PharmAccess Foundation

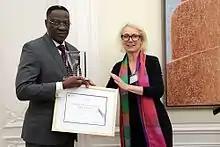
The Kwara State Health Insurance Program has been recognized as a best practice model for taking innovation to scale by the Development Assistance Committee (DAC) of the OECD. Charlotte Petri Gornitzka, Director General of the Swedish International Development Cooperation Agency (SIDA), presents the award to Abdulfatah Ahmed, Governor of Kwara State

The programs of the PharmAccess Group and its partners have had impact on different communities, for example in the Kwara State in Nigeria, where the Kwara State Community Health Program was launched in 2009. The Kwara State Government subsidizes 60% of the premiums and has committed to extend the program to 600,000 people over the next five years. The program is also funded by the Dutch Health Insurance Fund with support from the Dutch Ministry of Foreign Affairs, and implemented by PharmAccess and the Nigerian health maintenance organization Hygeia. During a visit to Nigeria, UN Secretary General Ban Ki-moon spoke about the program's unique character: ‘The groundbreaking Community Health Insurance of the Kwara State Government is exactly the kind of innovative partnership that we should replicate – here in Nigeria and beyond.’ This program represents the first time that a state government in Nigeria has partnered with the private sector and an NGO to provide statewide health insurance for its citizens.